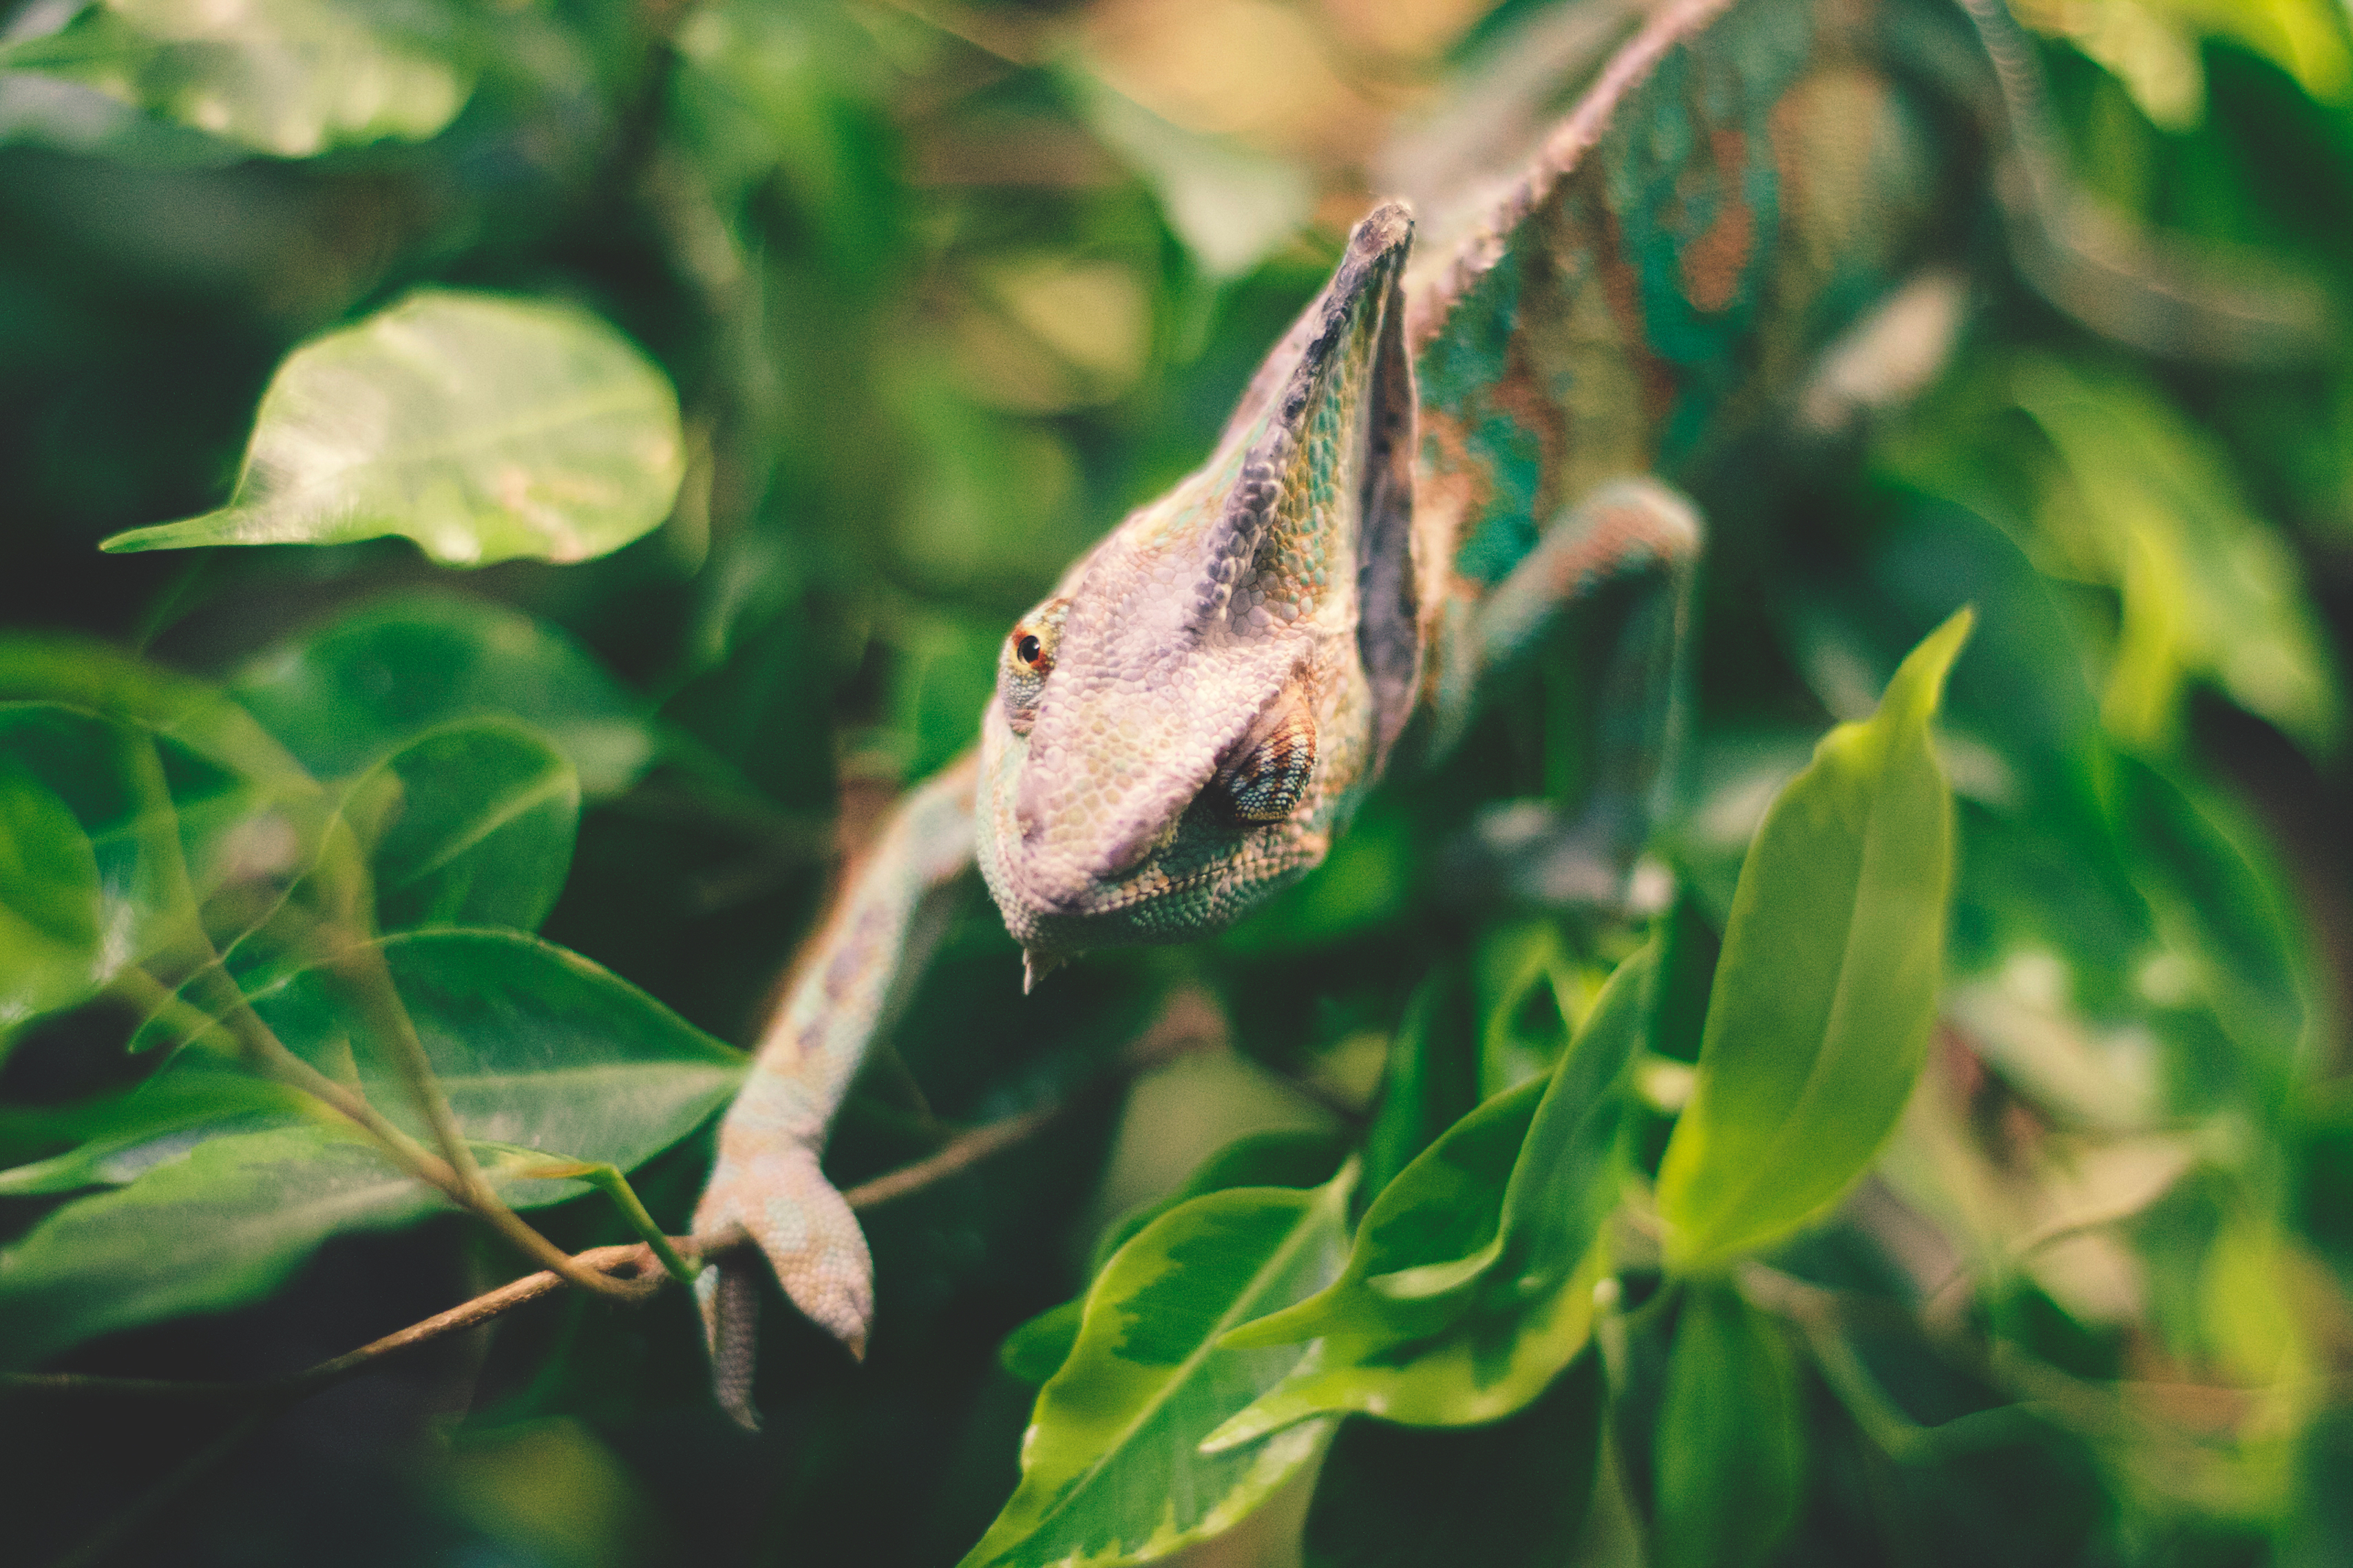
nature, branch, wildlife, green, frog, reptile, amphibian, fauna, lizard, tree frog, chameleon, vertebrate, iguania, macro photography, dactyloidae, scaled reptile